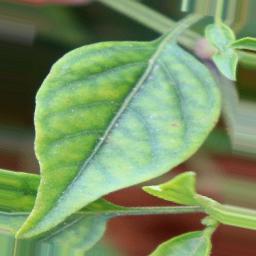
Label: nutritional